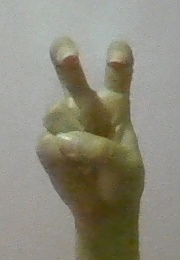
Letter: toot